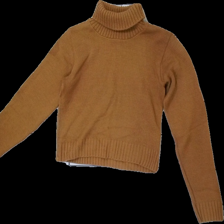
View: front
Type: Sweater
Category: Ladies
Brand: Boohoo
Colors: Brown
Material: 100% Acryl
Cut: Regular, Turtle neck
Size: S
Season: All
Price range: <50
Recommended usage: Export